George B. Duncan

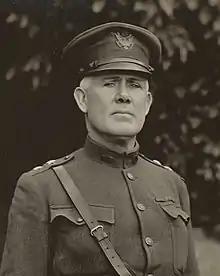
George B. Duncan as a major general in Prauthoy, France, November 25, 1918.

Major General George Brand Duncan (October 10, 1861 – March 15, 1950) was a United States Army officer who served in numerous conflicts, most notably World War I, where he commanded the 82nd Division, now the 82nd Airborne Division.